Henry Wenceslaus, Duke of Oels-Bernstadt

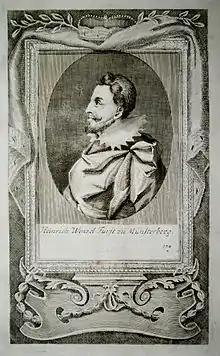
Henri Venceslas of Œls-Bernstadt

Henry Wenceslaus, Duke of Oels-Bernstadt (also known as: "Henry Wenceslaus of Poděbrady", "Henry Wenceslaus of Bernstadt" or "Henry Wenceslaus of Münsterberg", , , or , or ; 7 October 1592, probably in Oleśnica – 21 August 1639, probably in Bernstadt) was Duke of Bernstadt from 1617 until his death. He also used the titles of Duke of Münsterberg and Count of Glatz, although he never ruled those territories. From 1629 to 1639 he was Governor of Silesia.